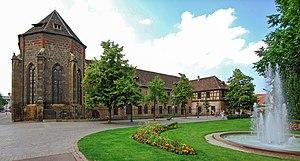
Façade est du couvent des Unterlinden sur la place des Unterlinden à Colmar (Haut-Rhin, France).
La place des Unterlinden, est un lieu public de la ville de Colmar, en France.
Le couvent des Unterlinden est un monument historique situé à Colmar, dans le département français du Haut-Rhin.
Colmar est une commune française du département du Haut-Rhin. Préfecture du département, elle fait partie, depuis le 1ᵉʳ janvier 2016, de la région Grand Est.